Ford GT90

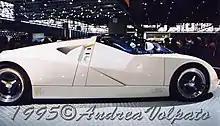
GT90 at the 1995 Geneva Motor Show

The GT90's 48-valve V12 is constructed on an aluminium block and head, displaces 5.9-litres (5,927 cc), and produces an estimated and of torque. It has a redline of 6,300 rpm. It is equipped with a forced induction system that uses four Garrett T2 turbochargers. The engine architecture was based on the 90-degree Ford Modular engine family, based on the same architecture and bore as the 4.6-litre V8 engine, but with four more cylinders added, two more in each cylinder bank, and a shorter stroke. This yielded a 90-degree V12, with a bore and a stroke with the cylinders arranged in two banks in a single casting. The power produced by the engine is delivered to the rear-wheels through a 5-speed manual transmission developed jointly by FF Developments and Ricardo. The exhaust of the GT90 gets so hot that it would be enough to damage the body panels, and thus ceramic tiles, similar to those on the Space Shuttle, are used to keep the car from melting.